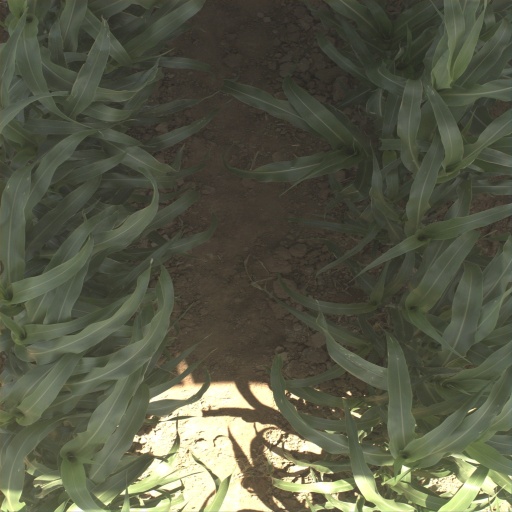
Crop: sorghum